Question: What is in the front yard?
Tambaya: Menene a gaban fegi?
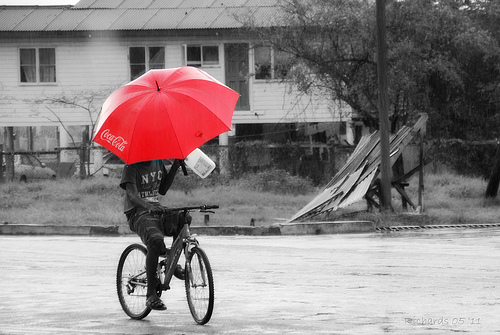
Answer: A tree is in the front yard.
Amsa: Bishiya ce a gaban fegin.